Kırklareli Province

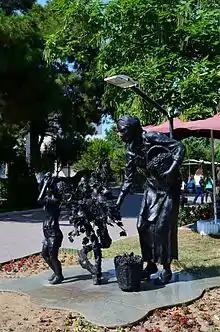
Statue of wine grape harvesting woman with child in downtown Kırklareli.

The province of Kırklareli is an important region for viticulture and winemaking. A syrup called "Hardaliye", made of grape, cherry leaves and mustard seeds, is a non-alcoholic beverage special to the region.